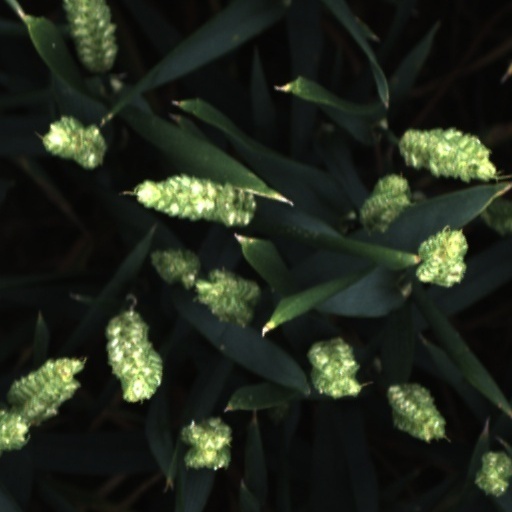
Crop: wheat